Doug Tracht

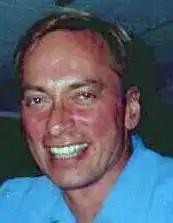

Doug Tracht is a former American radio, television, and movie personality, nicknamed "The Greaseman." A shock jock, he was criticized repeatedly during his career for racist remarks.